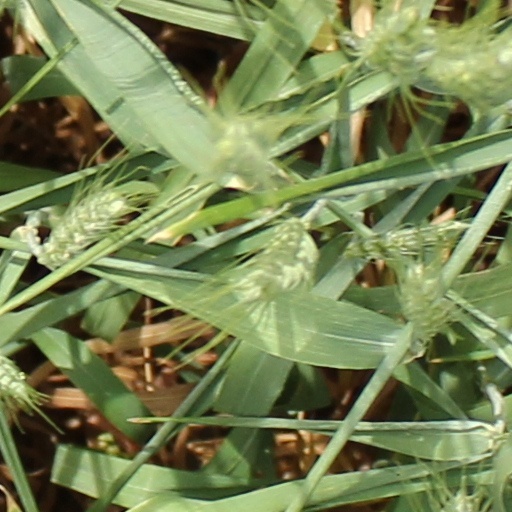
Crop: wheat